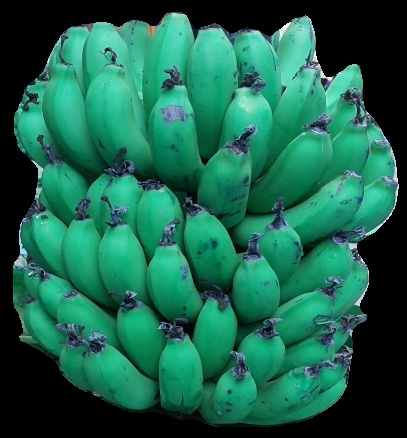
Variety: pachbale
Grade: grade2